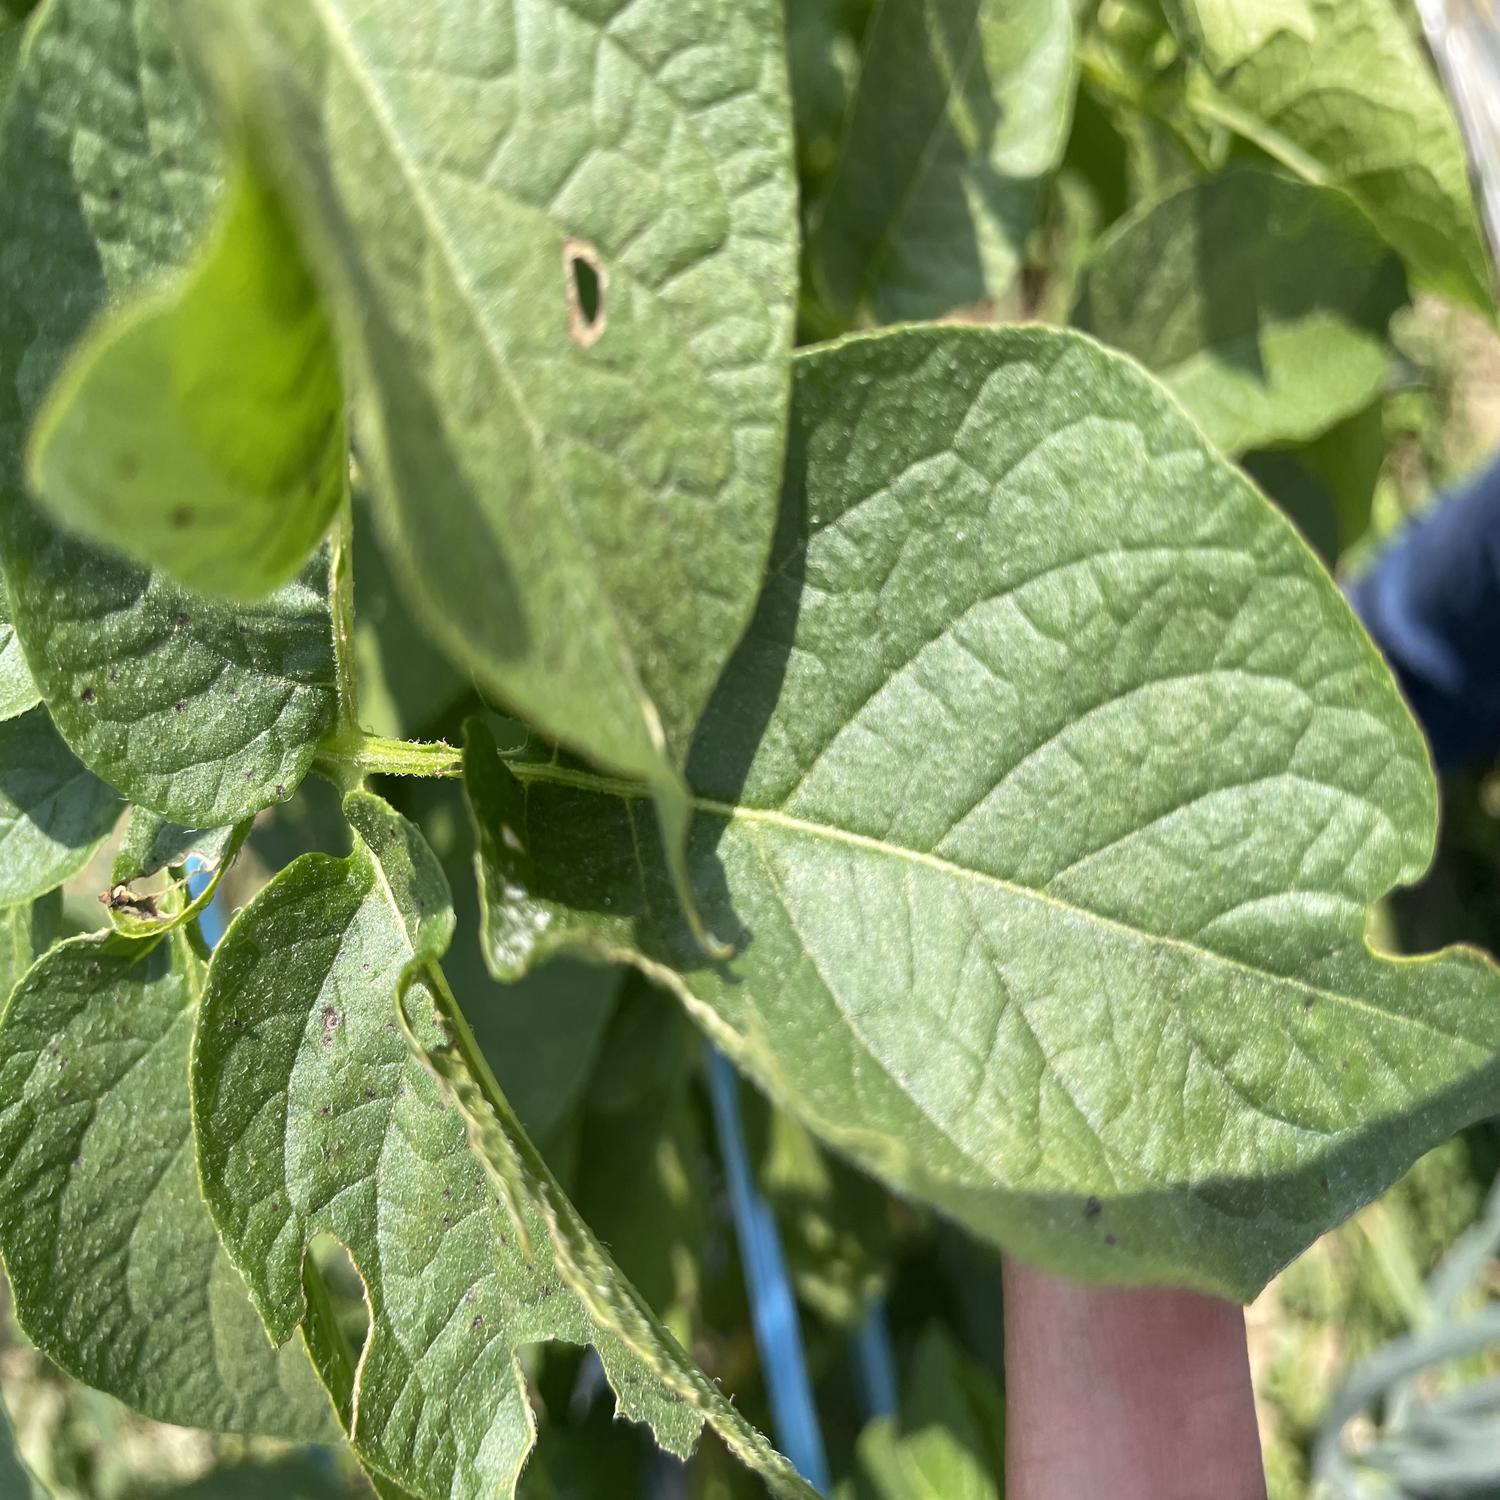
Label: Pest